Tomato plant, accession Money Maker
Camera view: horizontal (90 deg, fisheye); turntable rotation: 60 degrees
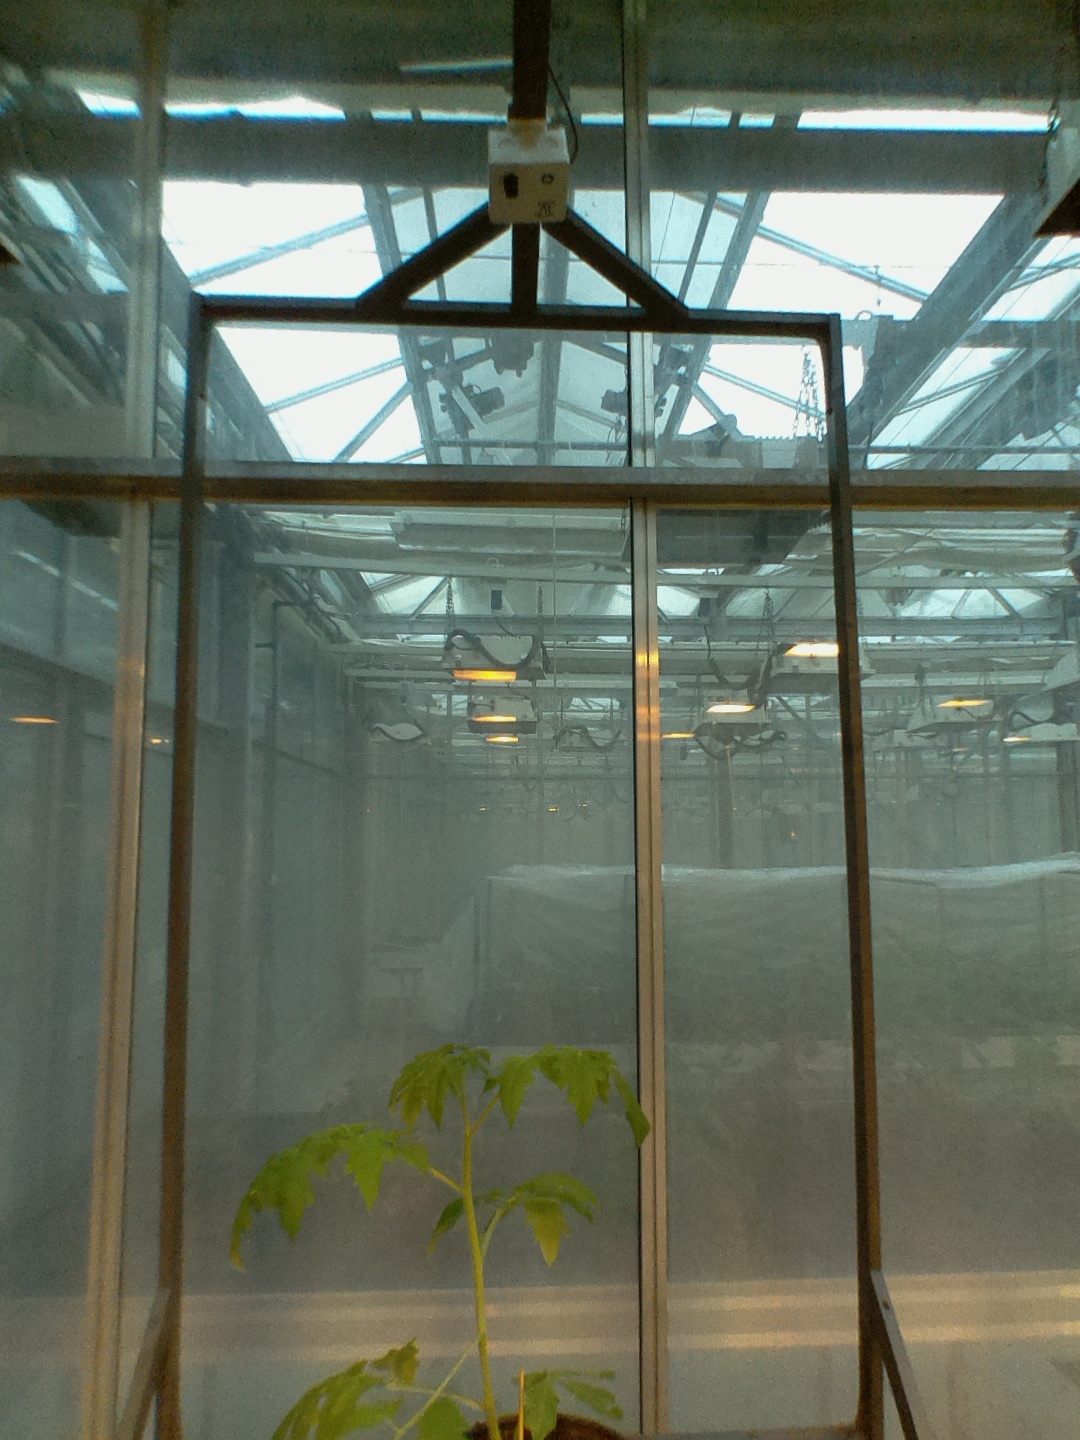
BBCH growth stage 13: 6 of true leaves visible